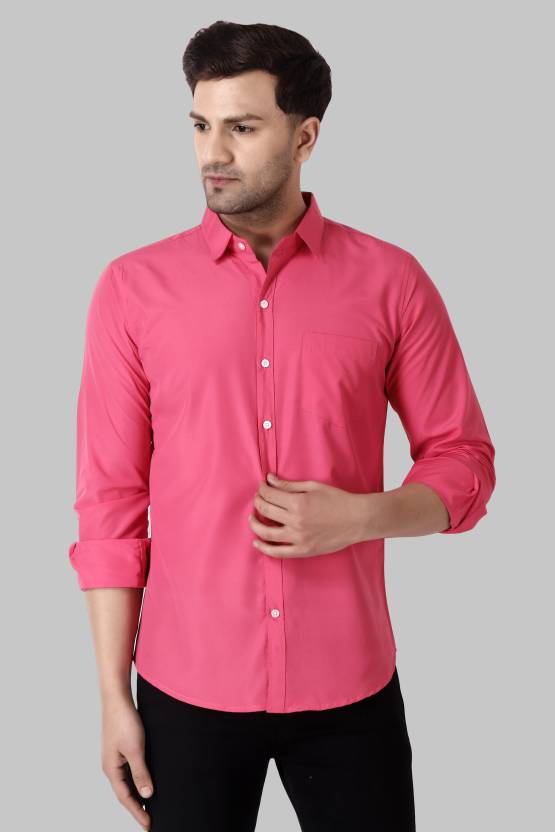
Product: Men Regular Fit Solid Spread Collar Casual Shirt
Price: ₹289
Colors: Pink
Pattern: Solid